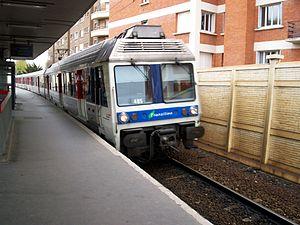
Saint-Cloud est une commune française située dans le département des Hauts-de-Seine, en région Île-de-France. Elle compte 30 193 habitants, appelés Clodoaldiens, lors du recensement de 2016. Huppée et résidentielle, elle est principalement connue pour le parc de Saint-Cloud qu'elle abrite.
La gare de Saint-Cloud est une gare ferroviaire française de la ligne de Paris-Saint-Lazare à Versailles-Rive-Droite, située dans la commune de Saint-Cloud dans le département des Hauts-de-Seine en région Île-de-France. Elle est à l'origine de la ligne de Saint-Cloud à Saint-Nom-la-Bretèche - Forêt-de-Marly.